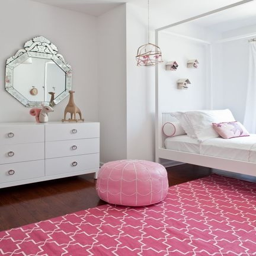
such a great pop of color ... even when the walls and furniture are all white